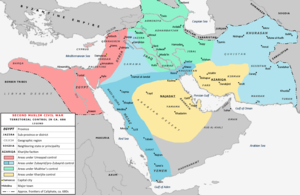
La Deuxième Fitna est le deuxième schisme politico-religieux à l'intérieur de l'islam, conduisant à une guerre civile, et correspond à une période d'instabilité générale politique et militaire qui frappe l'empire musulman au début de la dynastie omeyyade après la mort du premier calife omeyyade, Muʿāwiya Ier. Il semble qu'il n'y ait pas de solide consensus quant à la durée exacte du conflit. Plusieurs historiens fournissent des dates différentes. Certains marquent la fin du règne de Muʿāwiya comme le début du conflit tandis que d'autres préfèrent dater le déclenchement des hostilités à l'année 683, après la mort de Yazīd Ier, le fils de Muʿāwiya. De même, la fin du conflit n'est pas précisément située. Certains la placent en 685 et d'autres vont jusqu'à la situer en 692. Toutefois, le conflit est le plus souvent daté entre 683 et 685.